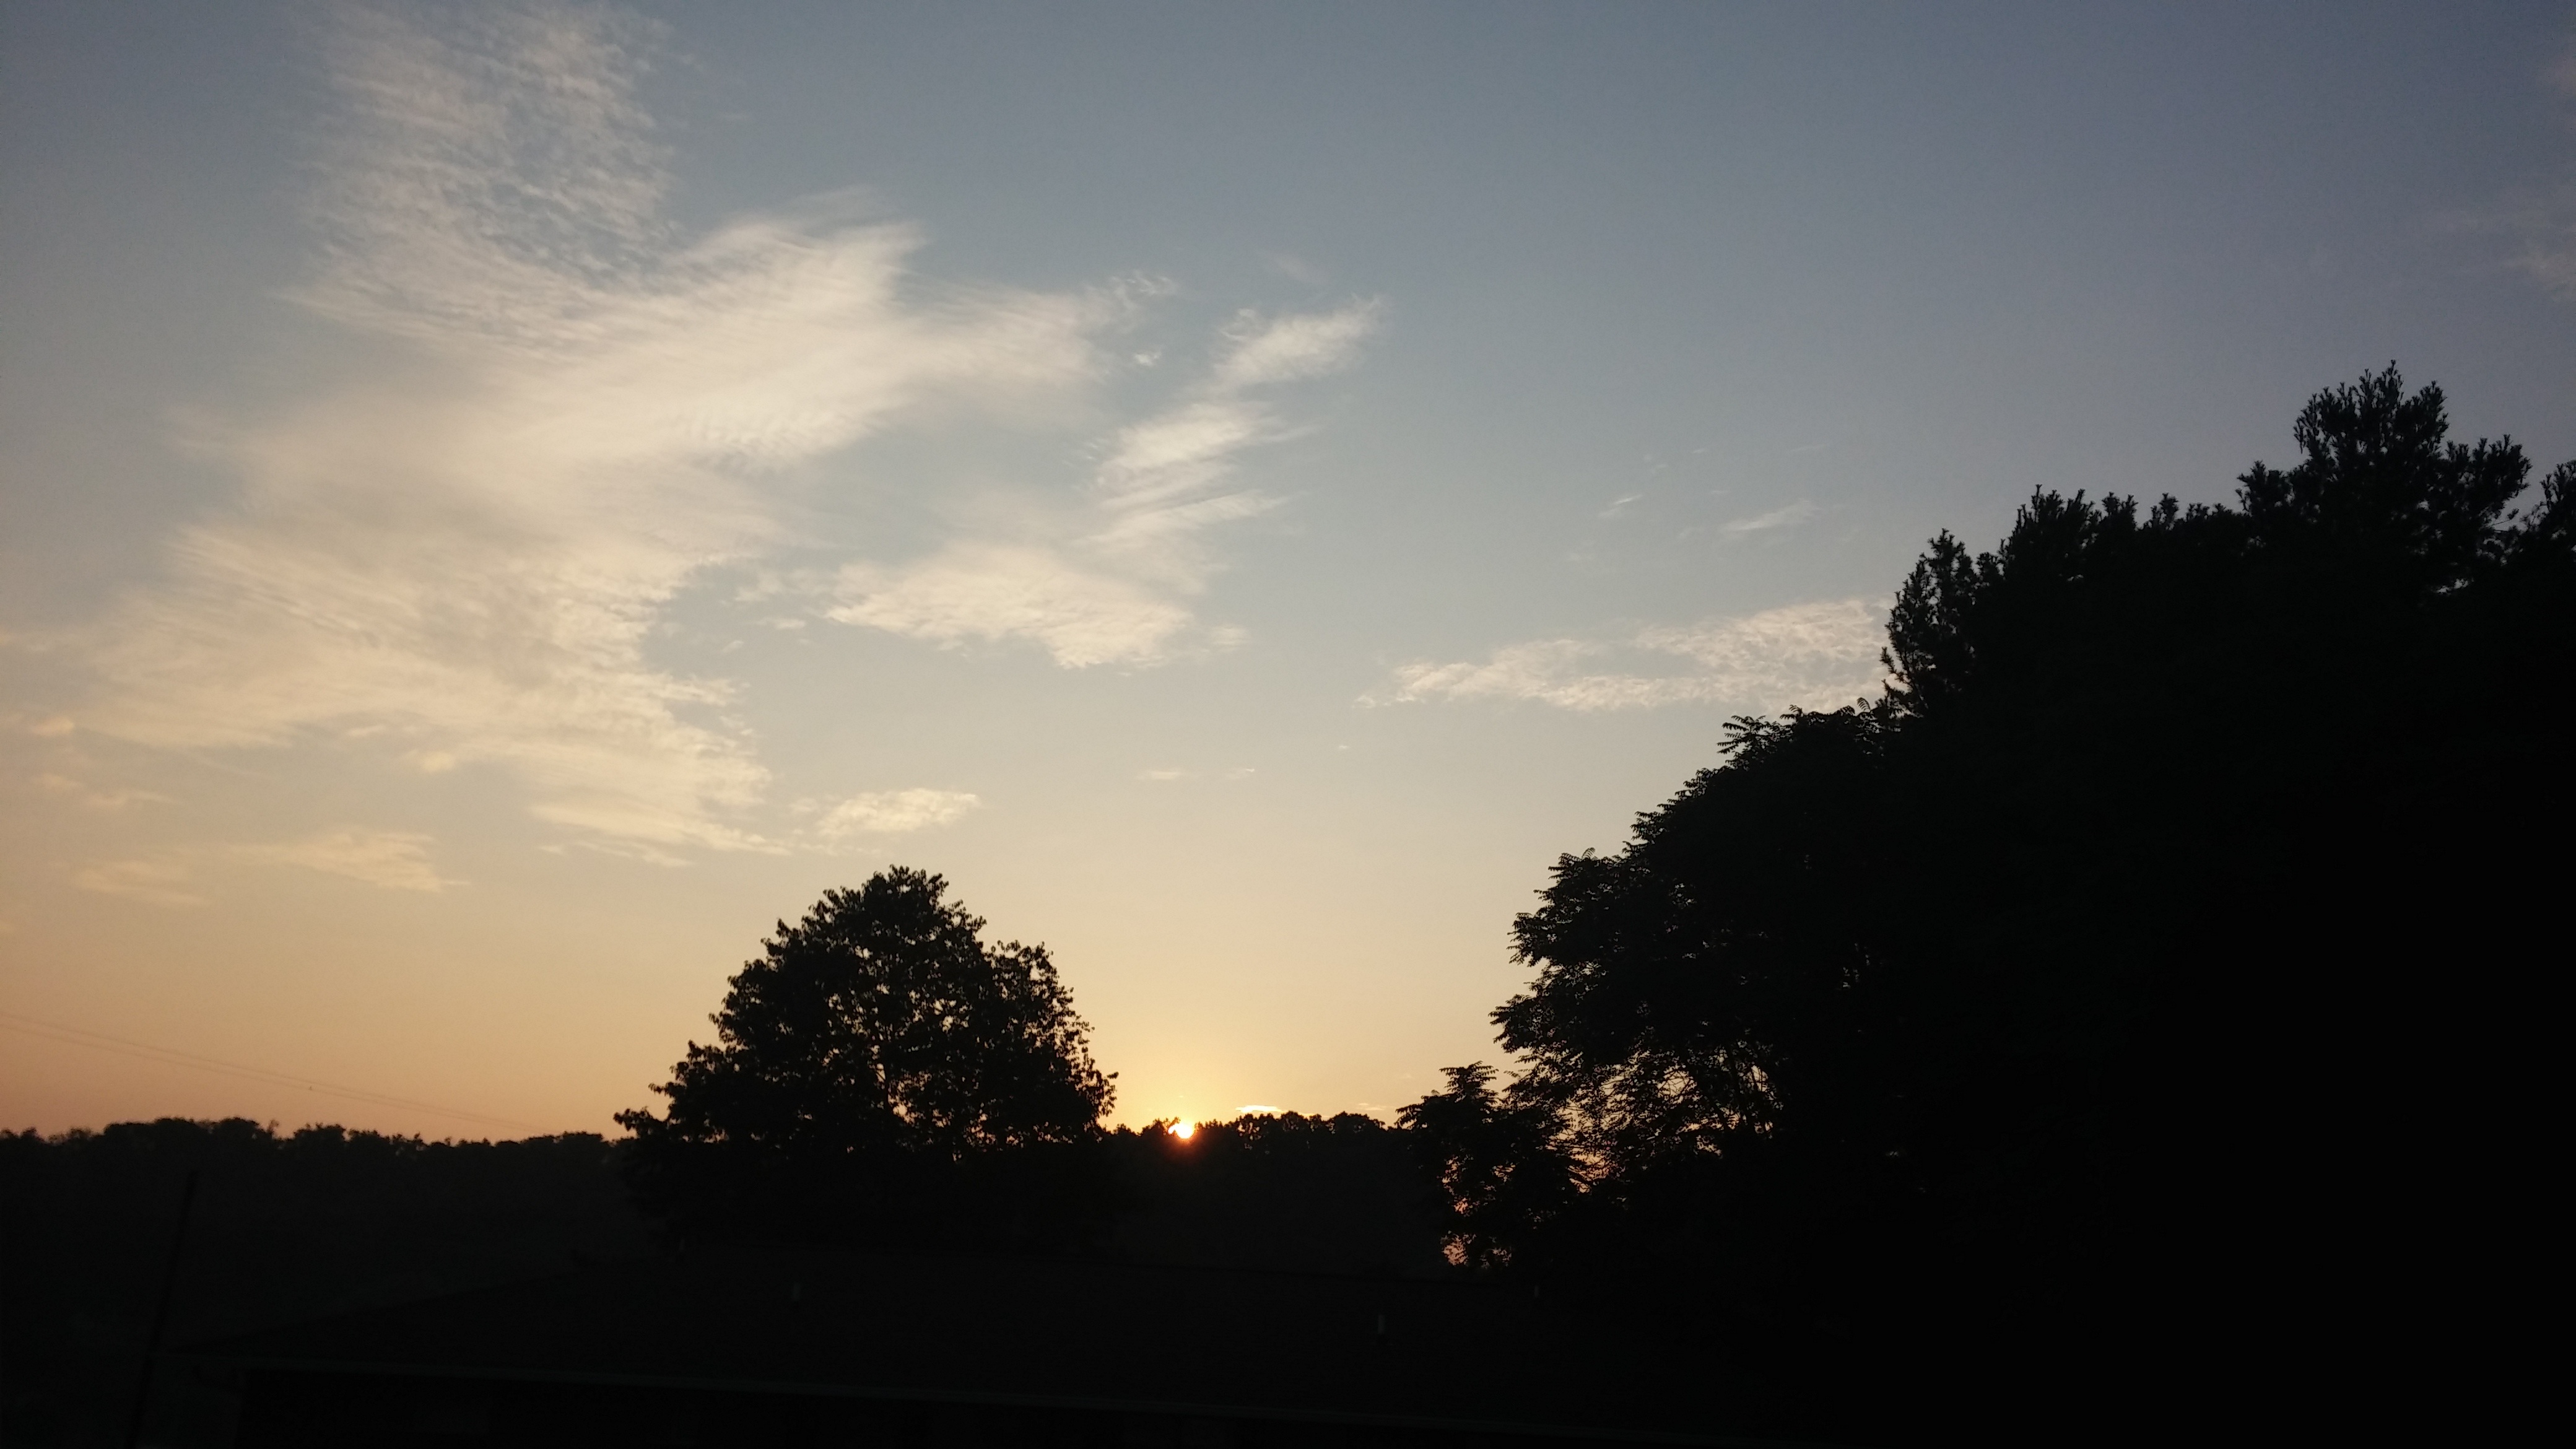
tree, nature, outdoor, horizon, light, cloud, sky, sun, sunrise, sunset, sunlight, morning, dawn, atmosphere, dusk, evening, darkness, trees, clouds, scene, atmospheric phenomenon